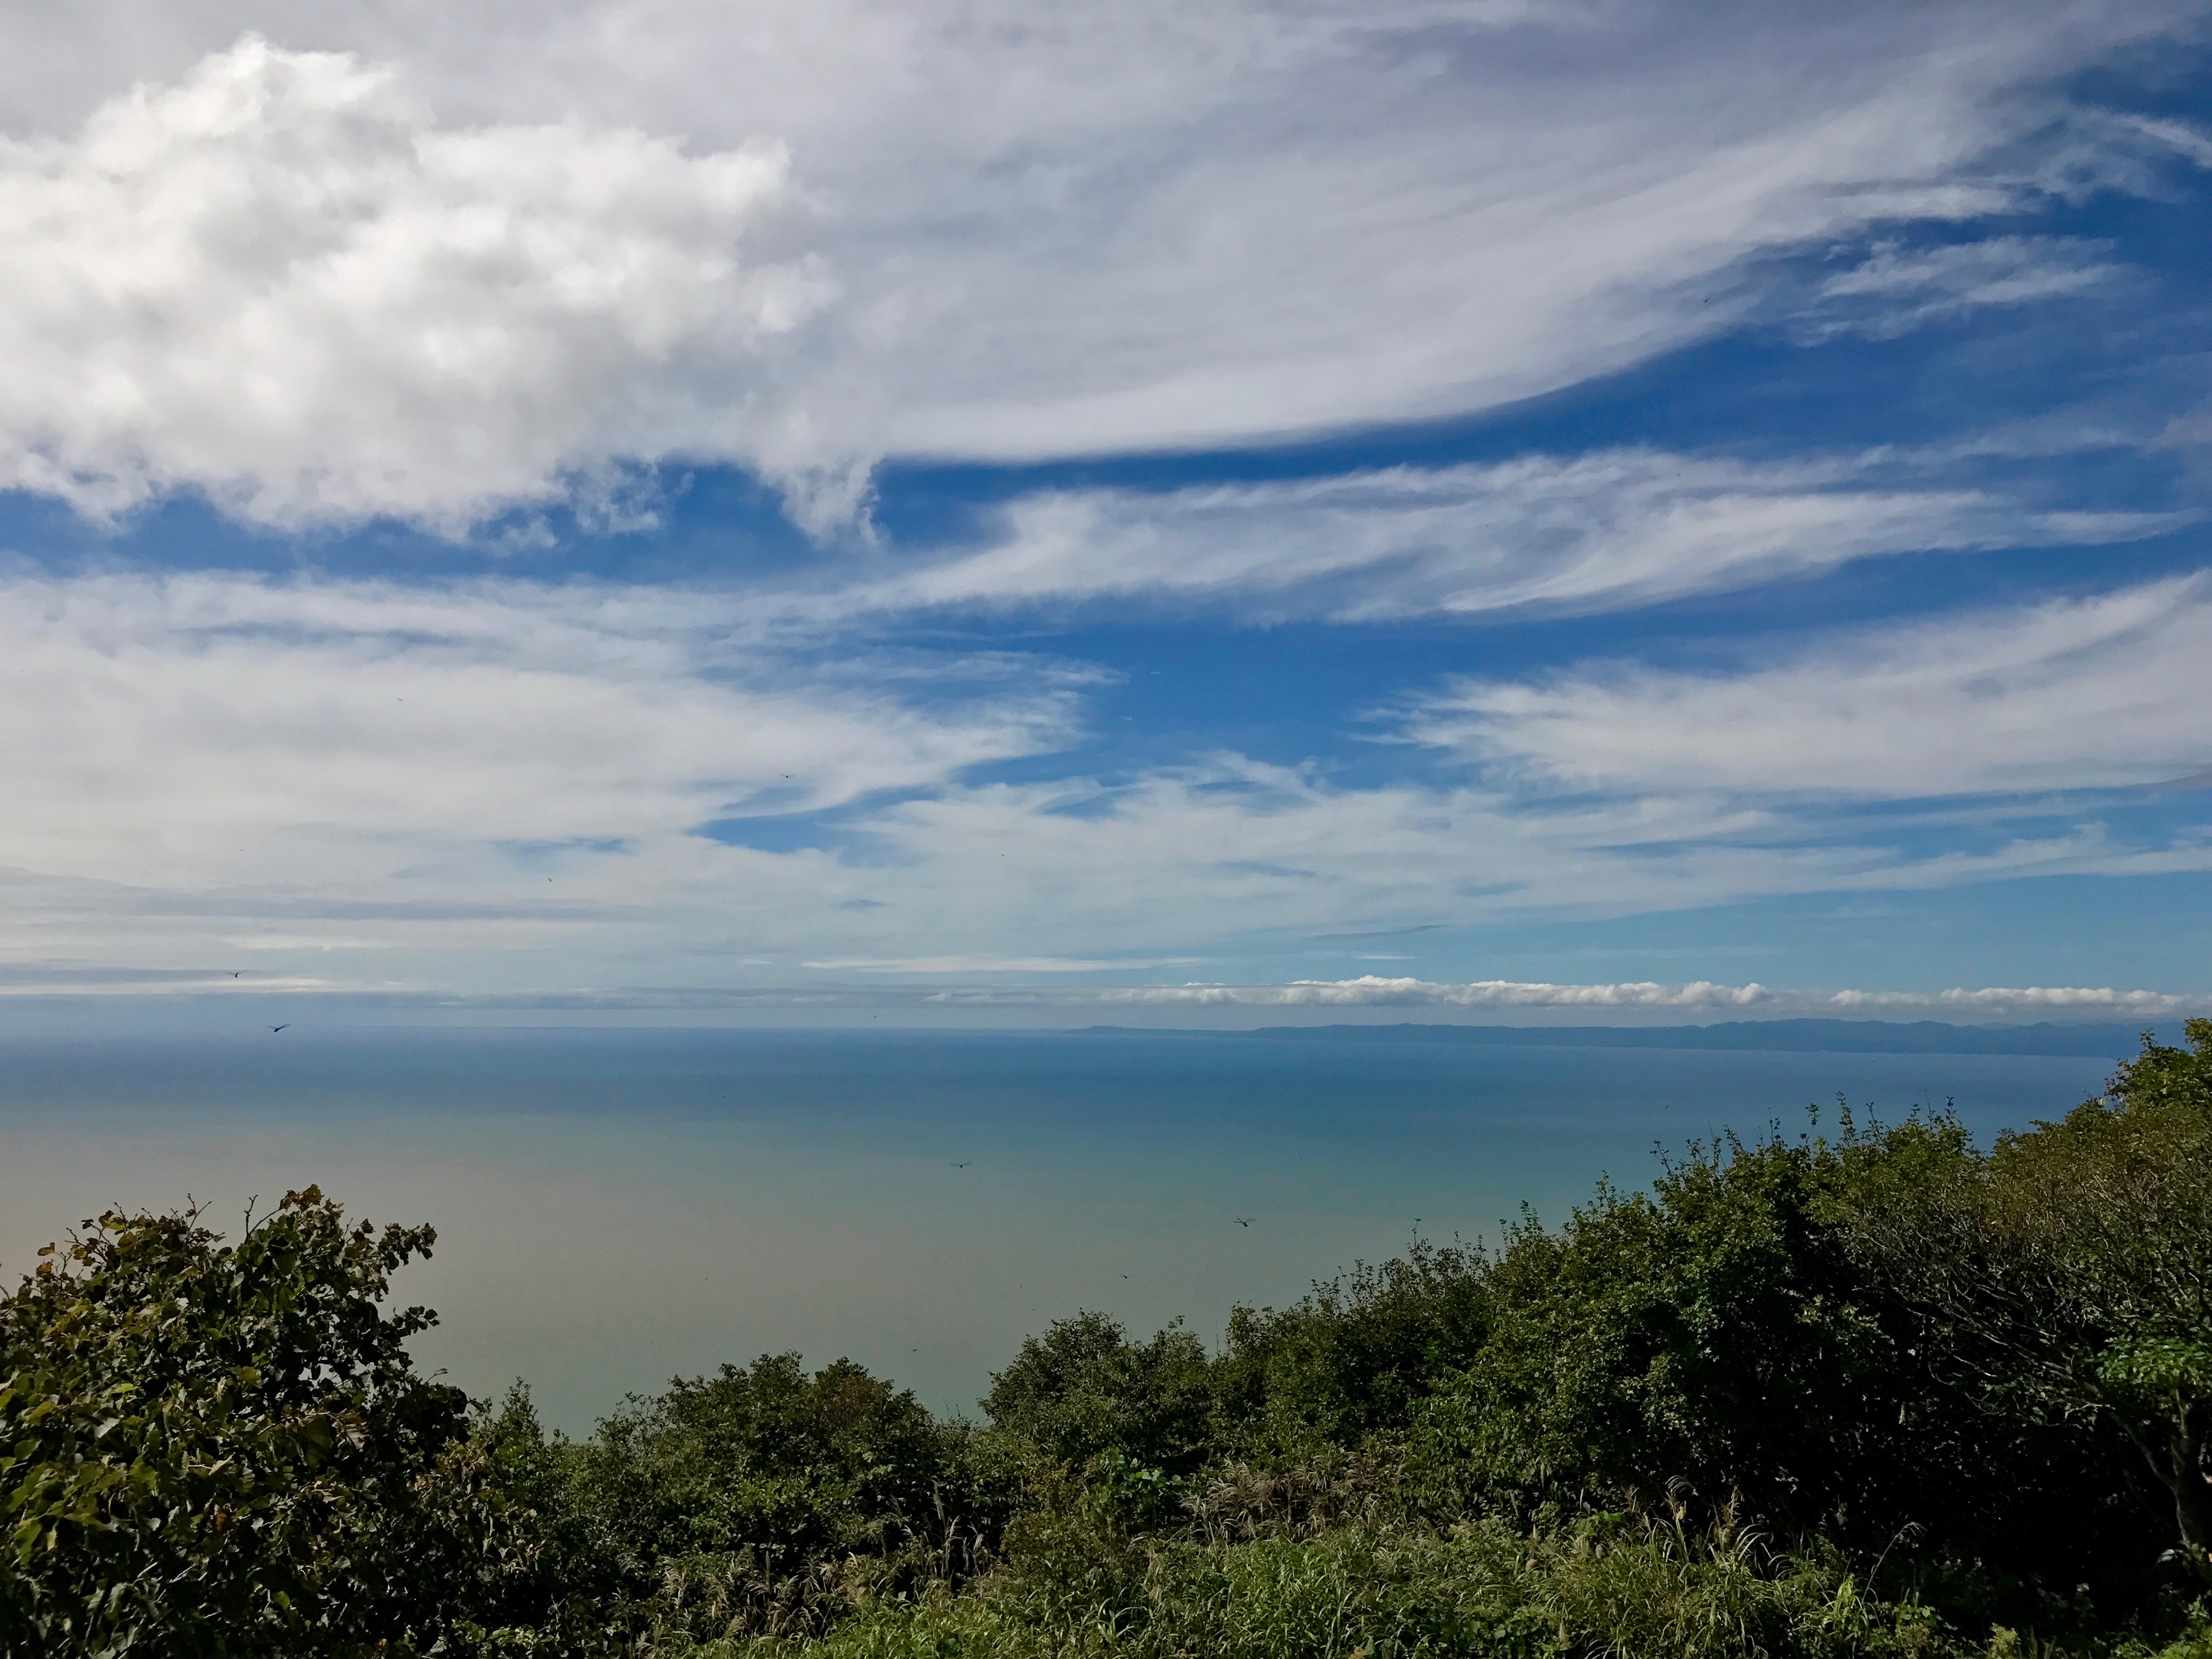
landscape, sea, coast, tree, nature, grass, ocean, horizon, mountain, cloud, sky, morning, hill, dawn, dusk, plain, rural area, meteorological phenomenon, atmospheric phenomenon